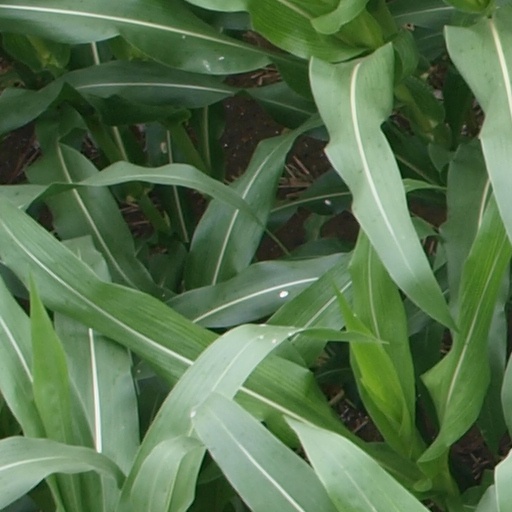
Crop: maize; corn